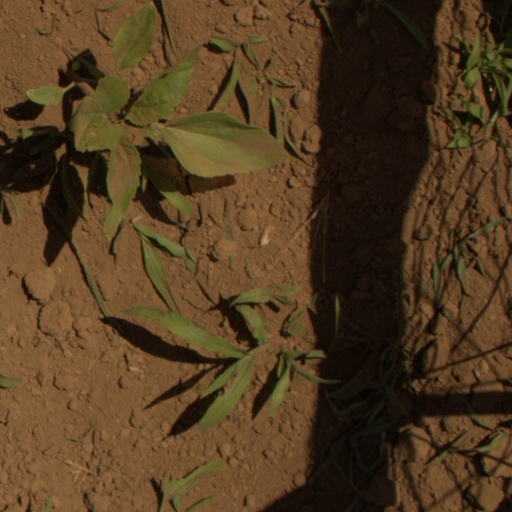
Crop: Jerusalem artichoke